The Golden Ball and Other Stories

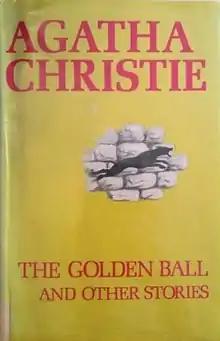
Dust-jacket illustration of the first US edition

The Golden Ball and Other Stories is a short story collection written by Agatha Christie and first published in the US by Dodd, Mead and Company in 1971 in an edition priced at $5.95. It contains fifteen short stories, all of which were originally published from 1925 through 1934.